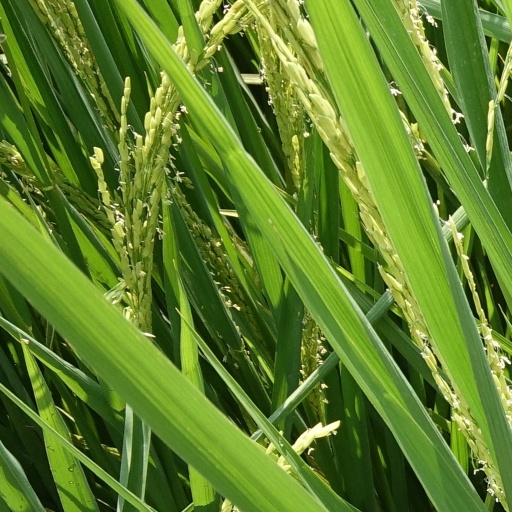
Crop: rice